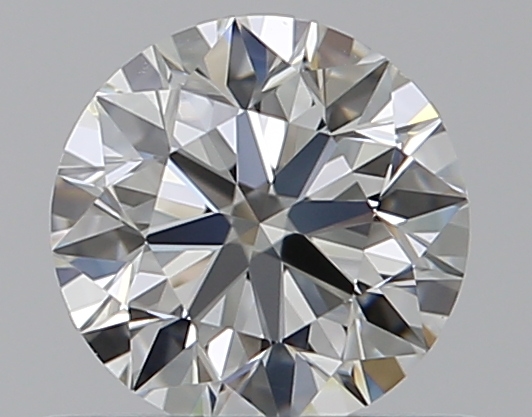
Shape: round
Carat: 0.51
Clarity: VS1
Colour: H
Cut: EX
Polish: EX
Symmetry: EX
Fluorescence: F
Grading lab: GIA
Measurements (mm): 5.06 x 5.09 x 3.18